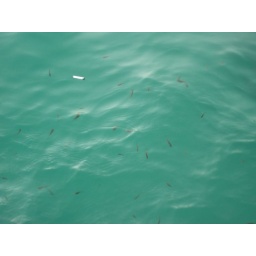
little fishies in the clear water